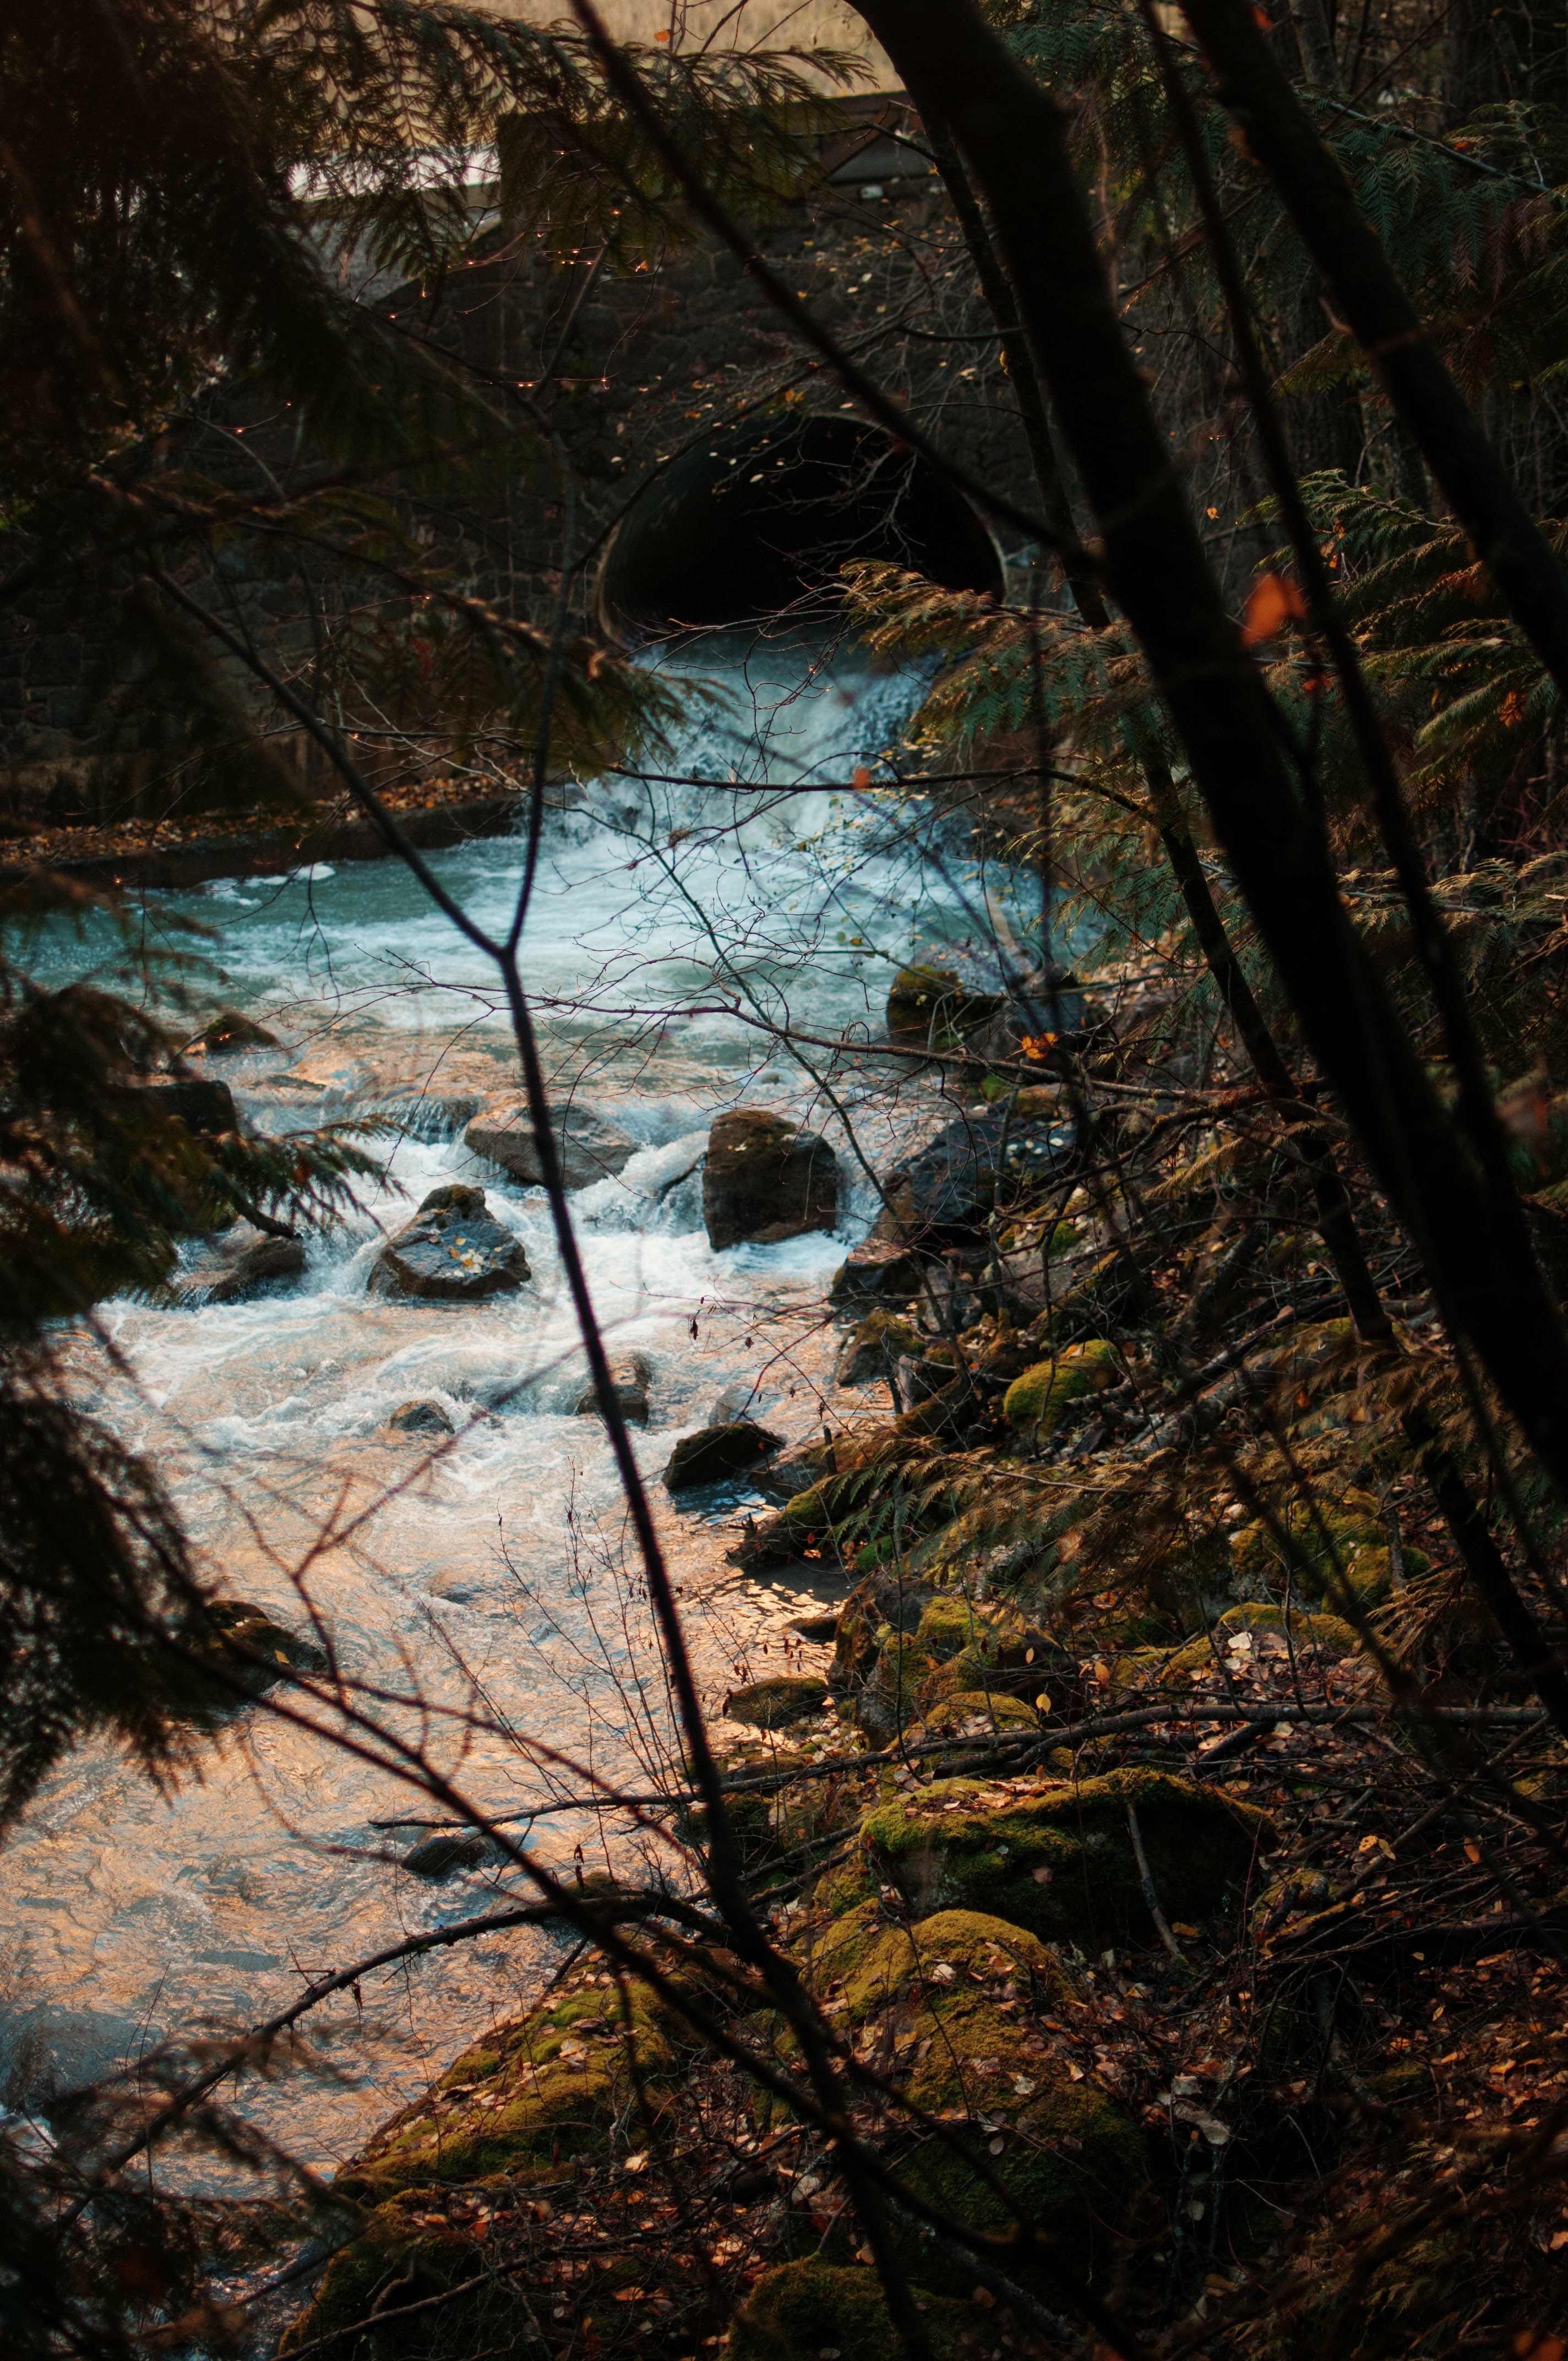
tree, nature, forest, wilderness, branch, plant, sunlight, leaf, stream, reflection, autumn, darkness, season, woodland, habitat, natural environment, geographical feature, woody plant